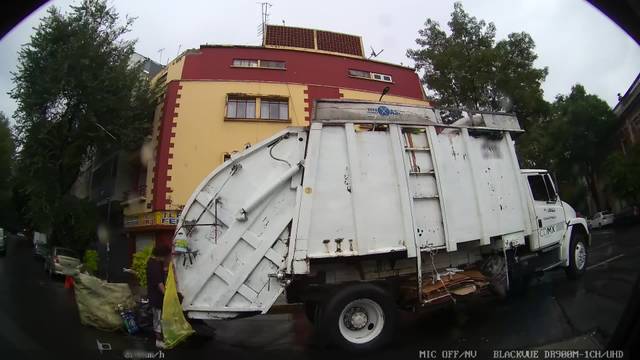
Region: Mexico
Coordinates: 19.427, -99.155